Kilich Khan

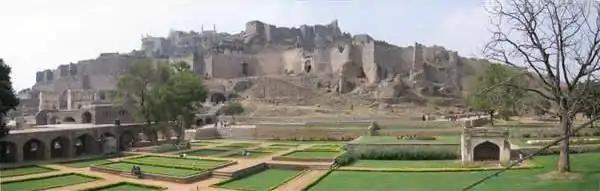
The ruins of Golconda fort where Khwaja Abid died fighting in the Siege of Golconda

Ghazi ud-Din Khan Feroze Jung was so keen on taking the fort that in a sudden assault, he sent his father in charge of the storming party. However, Kilich Khan was hit by the shrapnel of a powerful cannonball, the bombardment which completely severed his arm. He returned to the Mughal camp on his horse refusing to dismount. Aurangzeb's Vizier-e-Azam (prime minister), Asad Khan noticed that while the surgeons were busy taking bits of bone and iron from his wound, he was stoically sipping coffee. Kilich Khan died a few days later, his arm was also found identified by the signet ring he always wore on his finger. Kilich Khan is buried in a tomb at Kismatpur near Himayat Sagar only a few Kilometers from where he had died at Golconda in Hyderabad, Telangana, India. An identifying panel was placed at the tomb by the Nizam's private estate Sarf-e-Khas in 1942, to recognize the dynasty's ancestor.